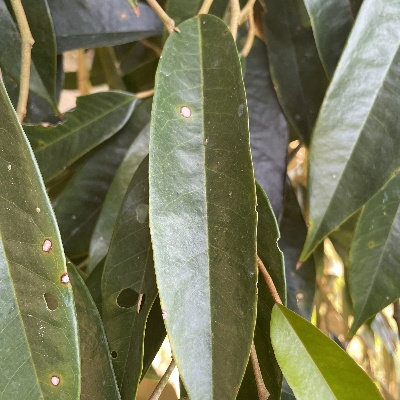
Label: Leaf_Phomopsis